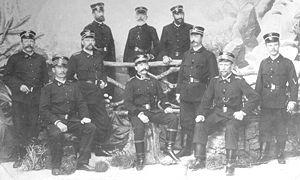
Société Teutonique-brésilienne de Pompiers Volontaires, 1897 - Parana - Brazil.